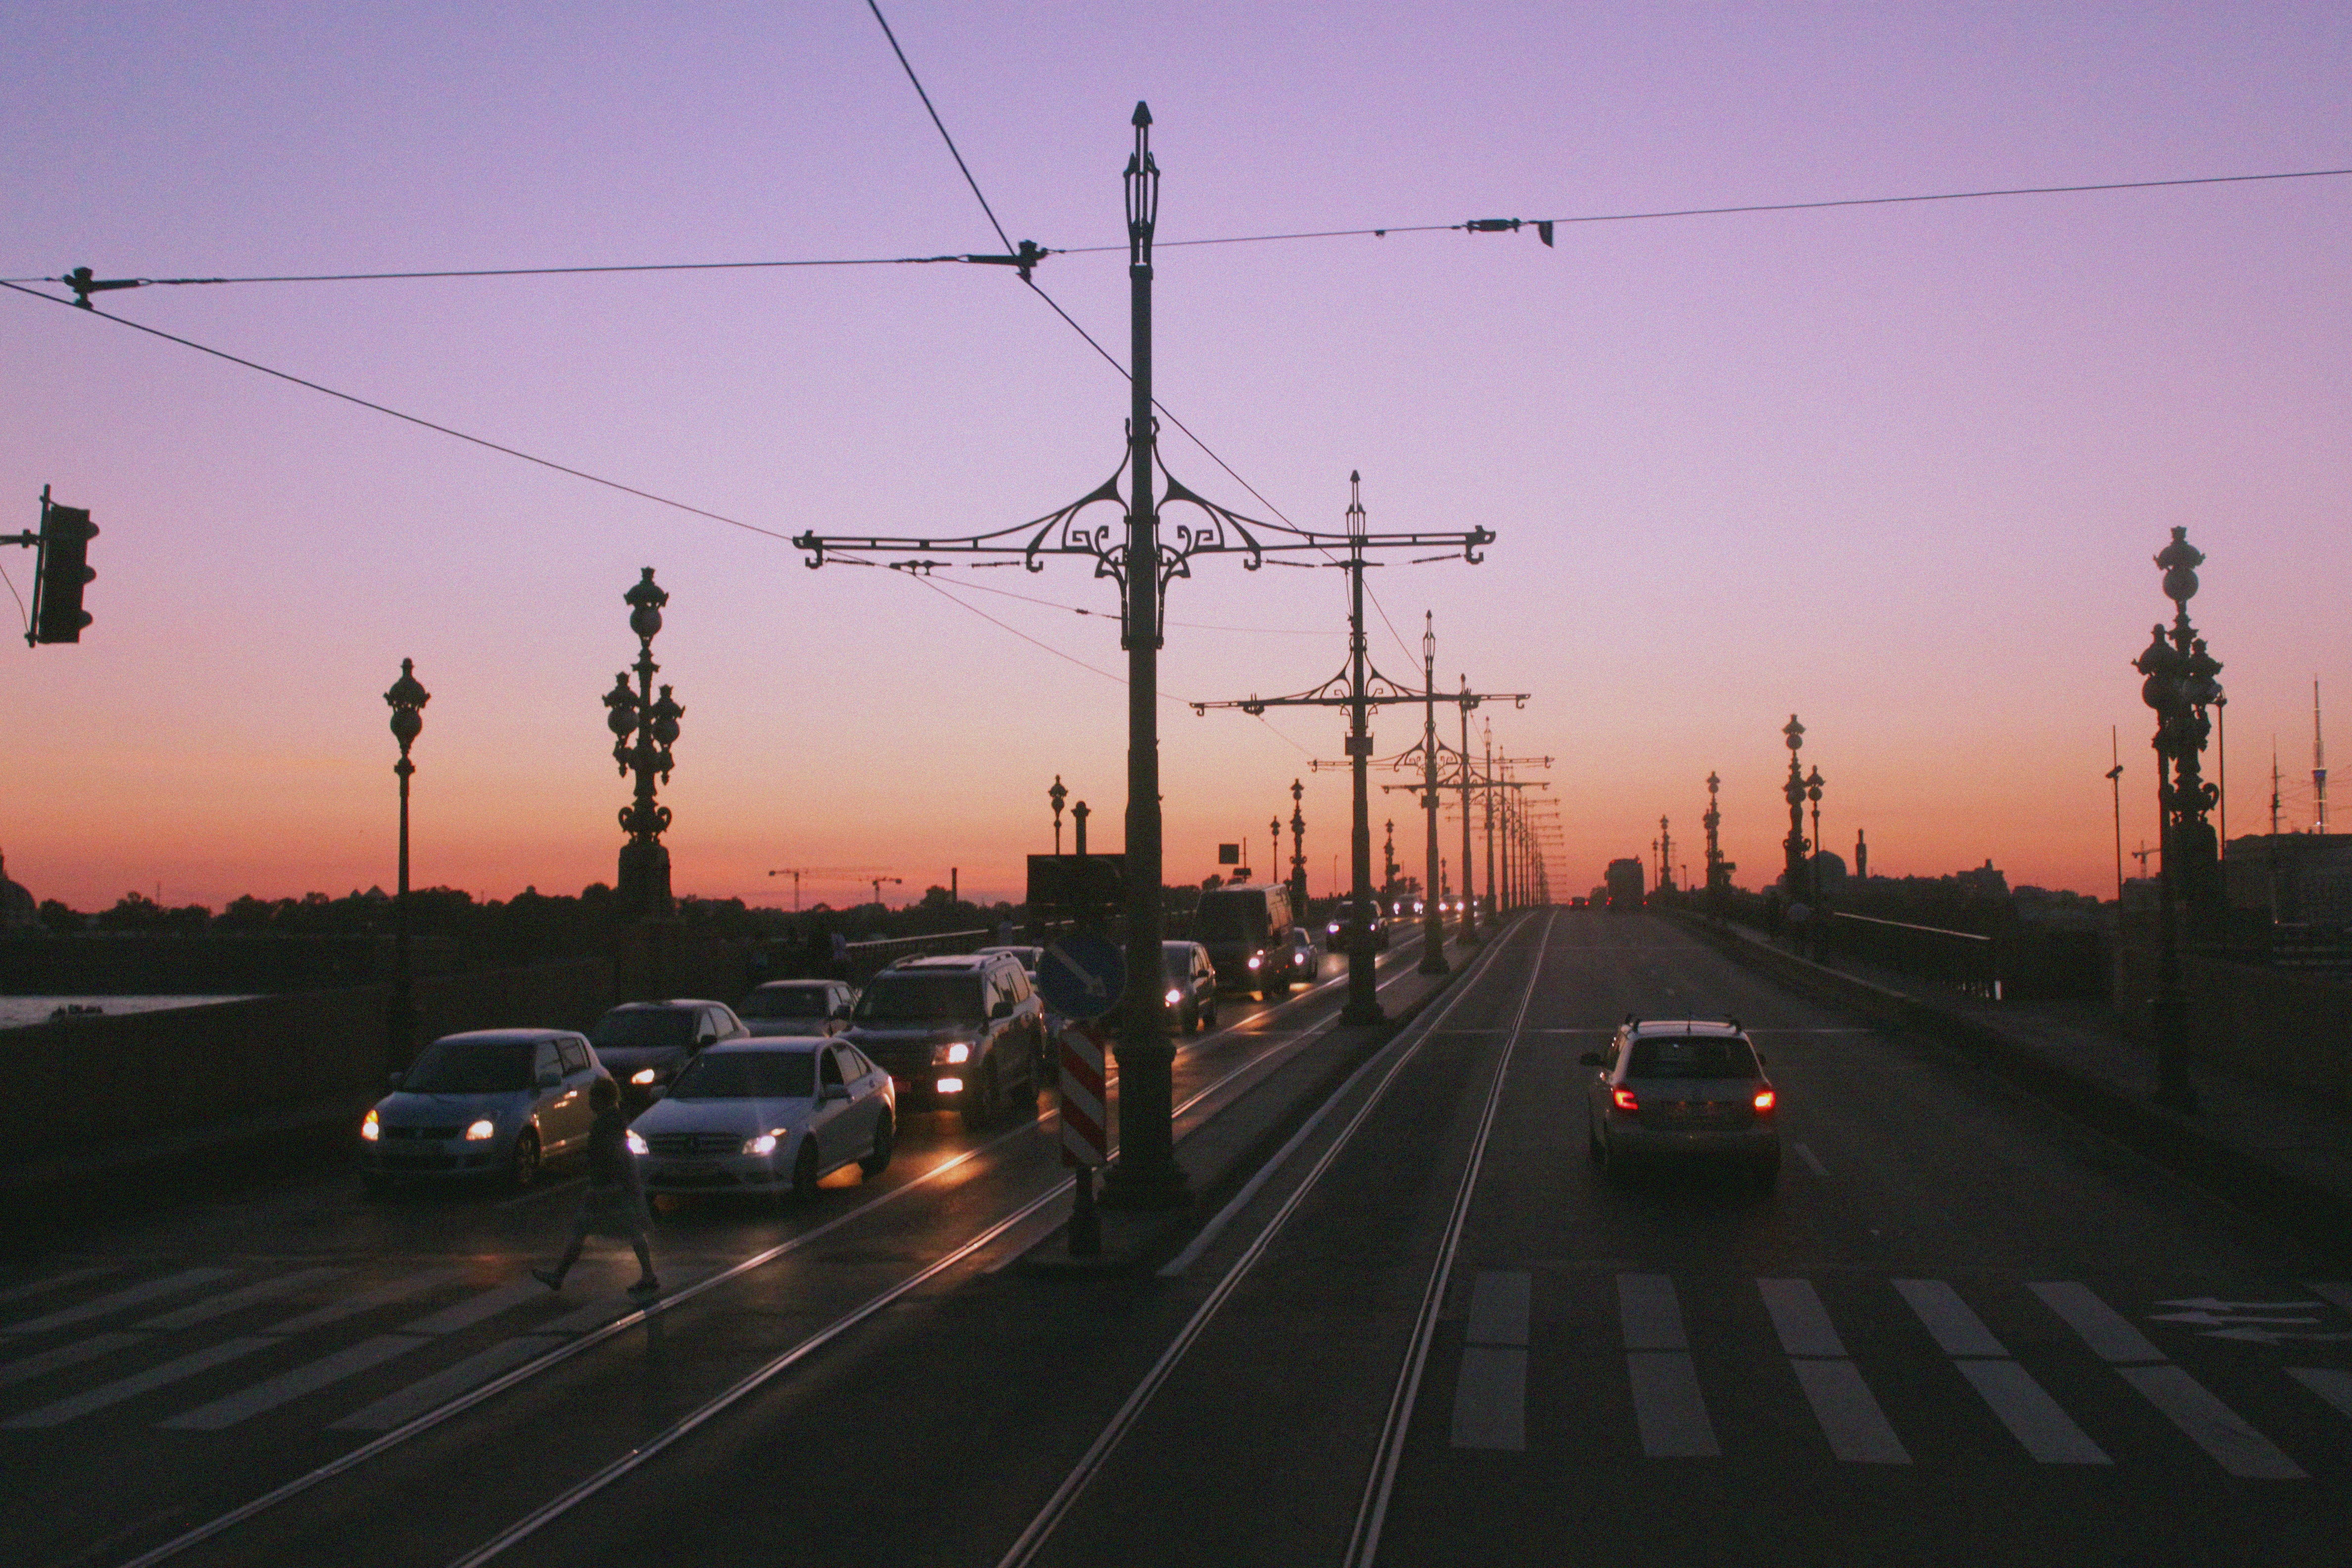
light, sunset, road, bridge, morning, highway, dawn, cityscape, dusk, evening, line, machinery, street light, electricity, lane, lighting, infrastructure, light fixture, st petersburg russia, white nights